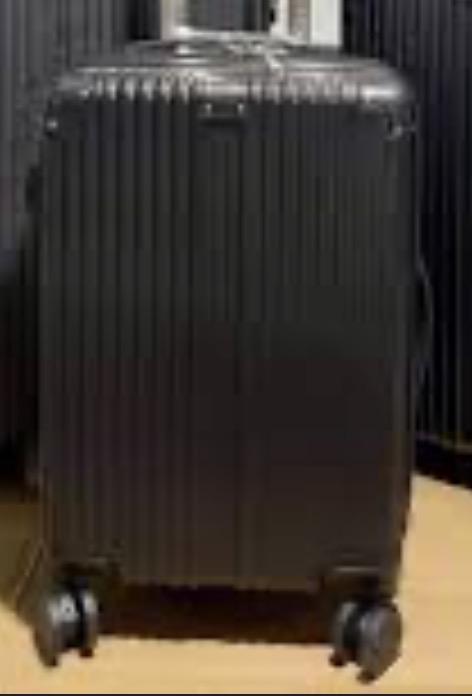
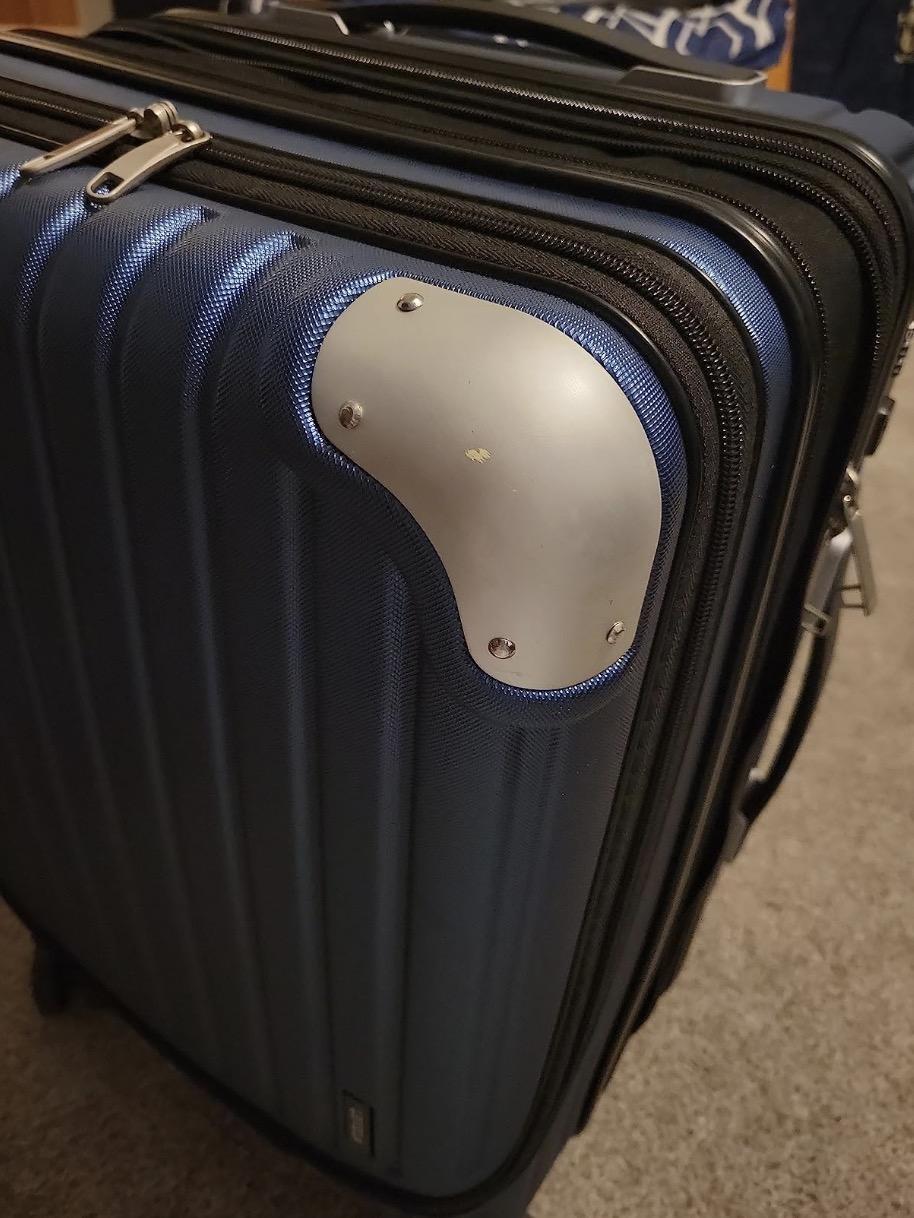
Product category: items_tea
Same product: no